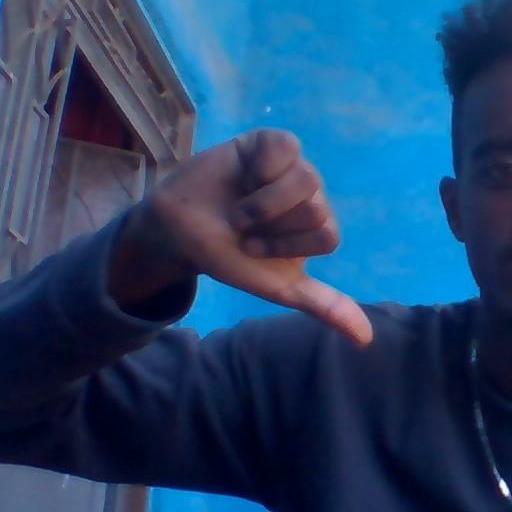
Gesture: dislike